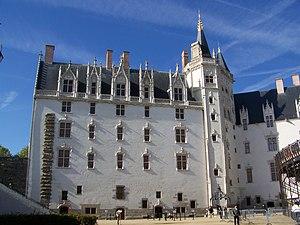
Palais du Grand Gouvernement, dans le Château des ducs de Bretagne à Nantes.
Le château des ducs de Bretagne est un château défensif et de plaisance situé à Nantes, dans le département de la Loire-Atlantique en France. Classé monument historique depuis 1840, il a principalement été construit au XVᵉ siècle mais il comprend aussi des éléments datant du XIVᵉ au XVIIIᵉ siècle.